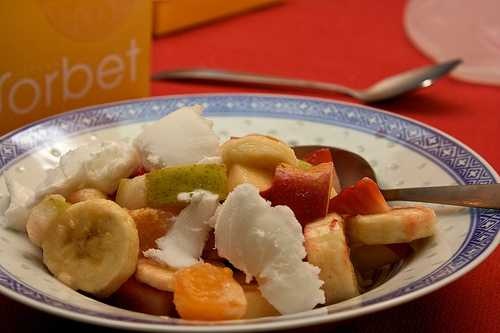
Label: Banana